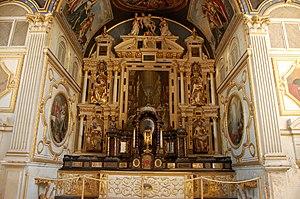
Retable baroque de la chapelle des jésuites de Poitiers, au collège Henri IV. Tableau (la Circoncision du Christ) de Louis Finson, statues de Gervais de la Barre (4 Évangélistes et Vierge de Pitié).
La chapelle Saint-Louis du collège Henri IV, communément appelée Chapelle Henri-IV, est une chapelle construite entre 1608 et 1613 à Poitiers par l'ordre des Jésuites. Elle est rattachée au collège formé par ces mêmes religieux après leur arrivée dans la ville en 1604.
Poitiers — prononcé /pwa.tje/ en français — est une commune du Centre-Ouest de la France, chef-lieu du département de la Vienne. Capitale de la région culturelle et historique du Poitou et jusqu'en 2016 de l'ancienne région administrative de Poitou-Charentes, elle constitue désormais un pôle d'équilibre au nord de la région Nouvelle-Aquitaine.
Ce tableau présente la liste de tous les monuments historiques classés ou inscrits dans la ville de Poitiers, Vienne, en France.